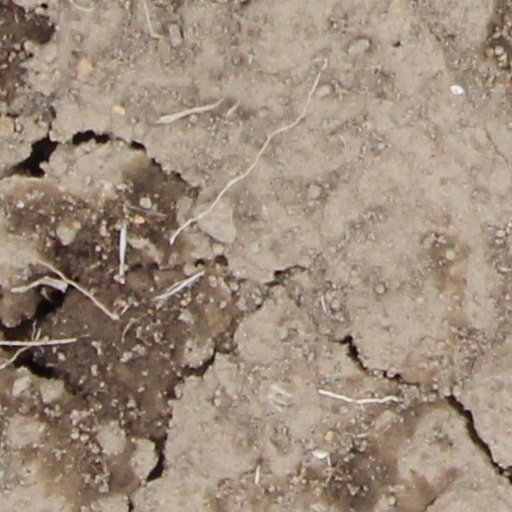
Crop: wheat